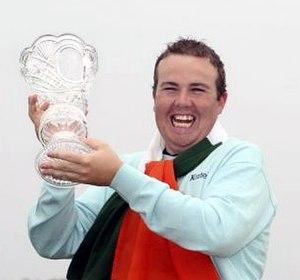
Shane Lowry, né le 2 avril 1987 à Mullingar, est un golfeur professionnel irlandais évoluant sur le PGA Tour et l'European Tour. En 2019, il remporte son premier tournoi majeur, l'Open britannique.